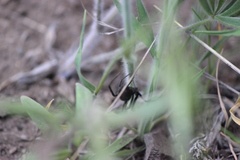
Species: Lactrodectus_hesperus